Grand Principality of Serbia

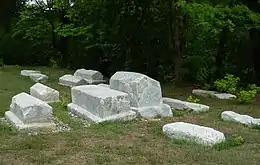
Medieval tombstones Stećci found in Grand Principality of Serbia; today UNESCO World Heritage Site

In 1113 or 1114, the Byzantine army of Dyrrhachium invaded Duklja and captured its capital of Scutari. They subsequently installed their protégé, while ruler Đorđe took refuge in Serbia under the protection of Uroš and married his relative. The two led an army into Duklja in 1125, successfully retaining most of its territory. After a Byzantine invasion of the maritime, they nominally recognized Gradinja, resulting in a guerrilla war which ended with Đorđe's capture. Gradinja, however, only ruled a small portion of Duklja and subsequently strengthened ties with Serbia. In ca. 1127, a Byzantine–Hungarian war broke out, with the Hungarians taking over Belgrade, then penetrating to Niš, Sofia, and Philippopolis, after which John defeated them with infantry and navy on the Danube. The Serbs, who had in the meantime recognized Byzantine rule, expelled the Byzantine governor at Ras, Kritopl, who fled to Constantinople where he was ridiculed.